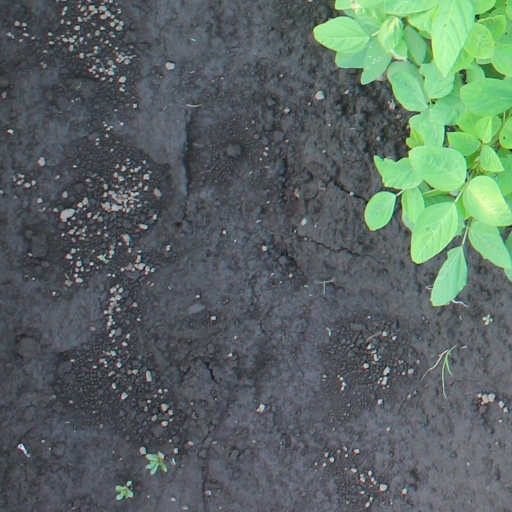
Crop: soybean